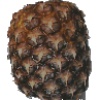
Label: Pineapple 1